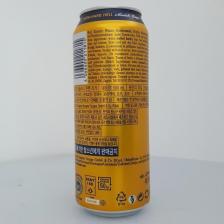
Label: cans